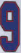
Number: 9